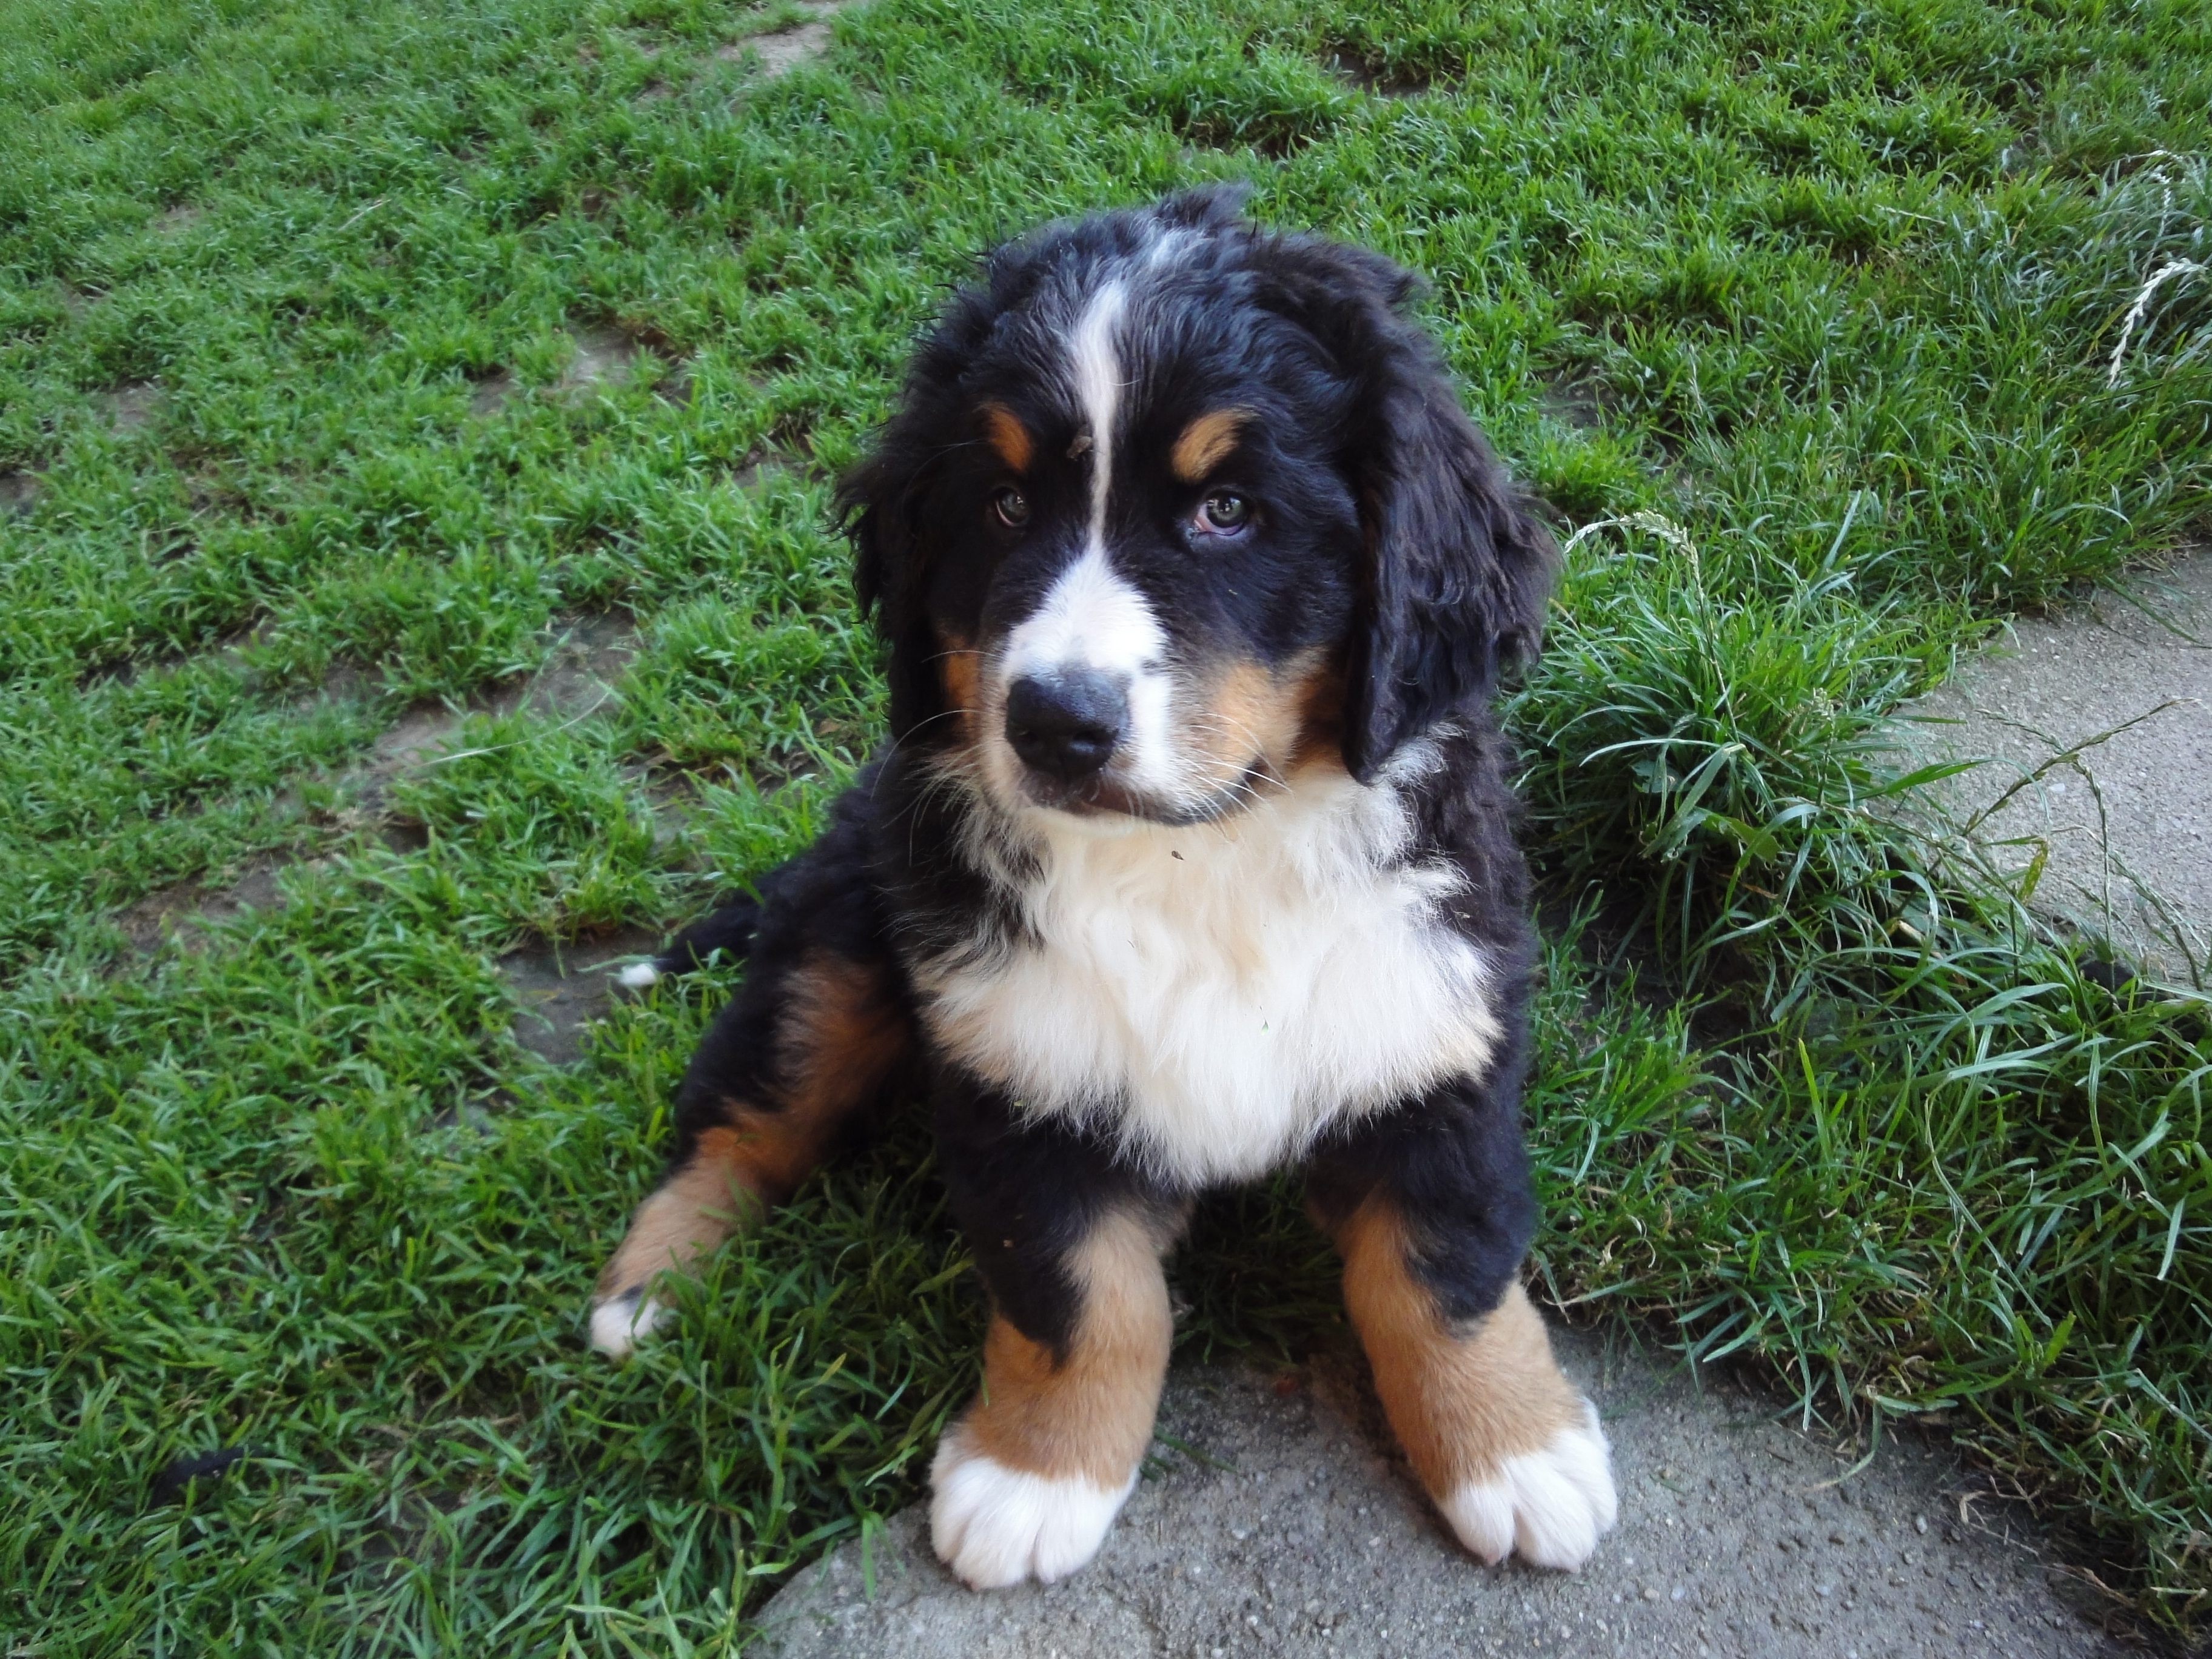
puppy, dog, mammal, vertebrate, dog breed, animal picture, bernese mountain dog, entlebucher mountain dog, dog like mammal, carnivoran, greater swiss mountain dog, appenzeller sennenhund, moscow watchdog